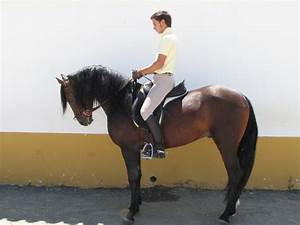
Label: cavallo